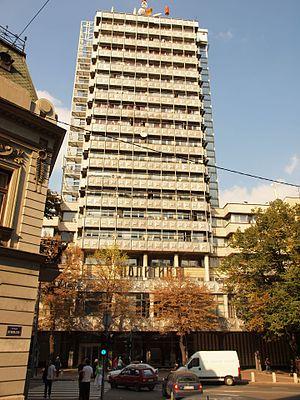
Politika est un quotidien serbe publié à Belgrade. Il est considéré comme le journal de référence de la presse serbe.